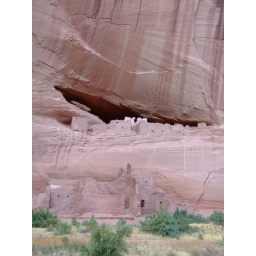
The white house dwelling in Canyon De Chelly, on the Navajo Nation Reservation in Arizona.